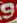
Number: 9